Nanded

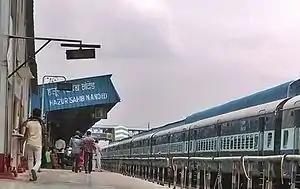
Hazur Sahib Nanded Railway Station

Hazur Sahib Nanded railway station is located on the Secunderabad–Manmad line of Nanded railway division of the South Central Railway Zone (SCR). Nanded railway division is one of the six railway divisions under South Central Railway zone of Indian Railways. Around 48 trains arrive and depart each day from this station. Maltekdi railway station is another railway station serving city of Nanded.